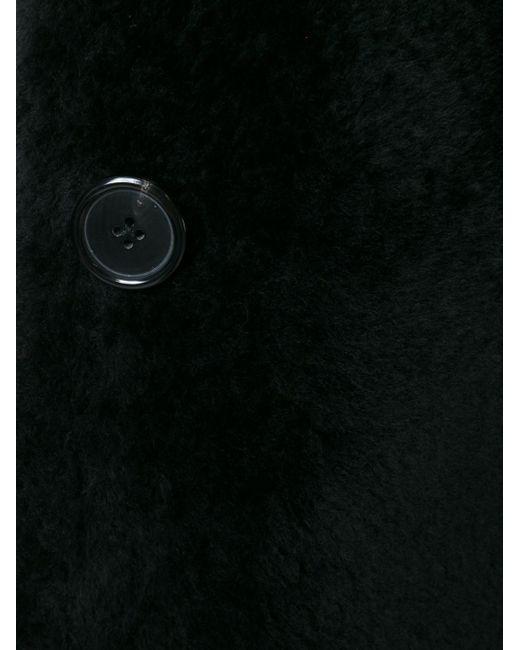
Einfacher schwarzer Knopf mit weißer feiner Linie und vier Löchern in der Mitte auf dunklem Hintergrund